Force India VJM08

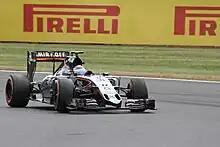

For the British Grand Prix, Force India introduced a B-spec version of the car, featuring a distinct shorter nose with two holes in it. Initially, it was questioned whether the new nose complied with the FIA regulations, which did not allow vented noses. To stay within the regulations, the team introduced a spoon-shaped panel under the chassis, which also improved the car's airflow. Hülkenberg praised the changes, saying: "Now the car feels stronger, definitely." Over the course of the season, the team continued to introduce updates to the car including a new front wing, rear wing, rear suspension, floor, front and rear brake ducts and diffuser, among other things. At the Russian Grand Prix, Pérez scored a third-place finish. This was the team's third podium in its history. Ultimately, the team's upturn in form helped them achieve fifth place in the Constructor's Championship, their best season in its history at that point, despite scoring 19 fewer points than with its predecessor, the VJM07.